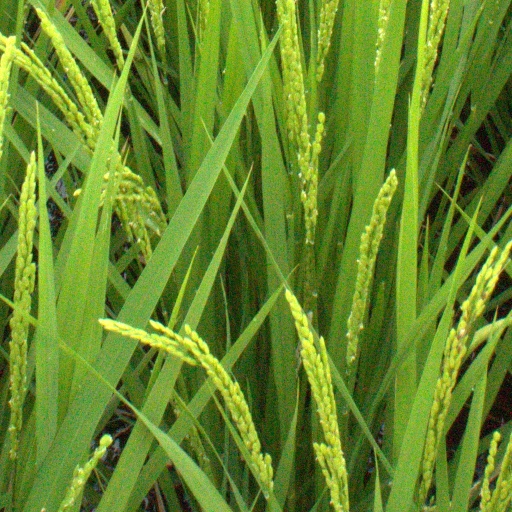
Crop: rice